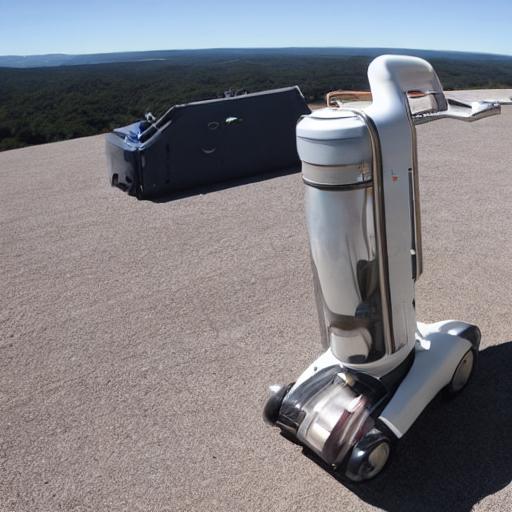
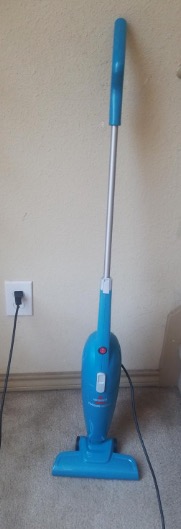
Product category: items_vacuum
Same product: no